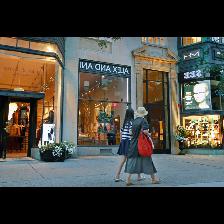
Label: Human